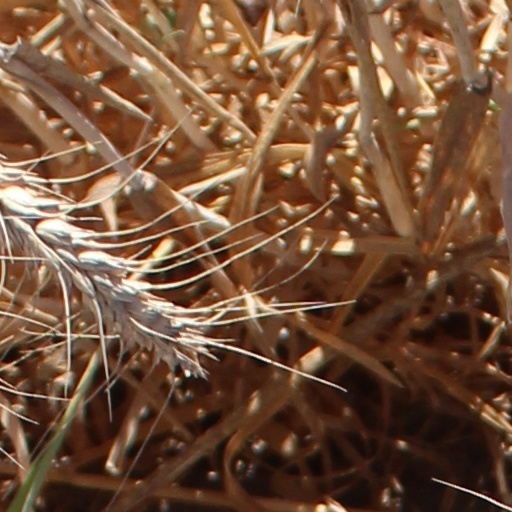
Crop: wheat